SS Leonardo da Vinci (1958)

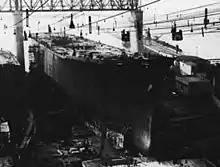
"Leonardo da Vinci" prior to launch

The Italian Line lost most of its passenger liners during World War II, including the prestigious SS "Rex" and SS "Conte di Savoia". All of the ships that did survive the war dated from the 1920s. In 1949 the company received subsidies from the Italian government to build two new liners of approximately 30,000 gross register tons for the transatlantic service to New York City. These were delivered in 1953 and 1954 as SS "Andrea Doria" and SS "Cristoforo Colombo", respectively, re-establishing Italy in the transatlantic service business with the finest ships to serve on the New York—Mediterranean run. But the "Andrea Doria" sank after just three years of service on 25 July 1956 after colliding with the Swedish American Line ship . This left the Italian Line in need of a second ship on the North Atlantic run.